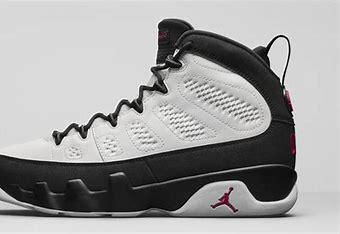
Brand: Jordan
Model: 9 Retro